2016–17 Arsenal F.C. season

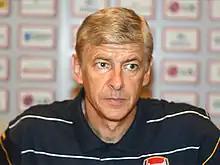
This was Arsène Wenger's 21st season with Arsenal.

Arsenal started November with a Champions League game away to Ludogorets Razgrad. Despite the Bulgarian side going into a shock 2–0 lead early on, Arsenal eventually came back with goals through Granit Xhaka, Olivier Giroud and a late Mesut Özil goal to win 3–2 and qualify for the knockout stages. This took Arsenal's unbeaten run to 15 games in all competitions. Arsenal then participated in the North London derby, hosting Tottenham Hotspur in Premier League action on 6 November. Arsenal gained the lead just prior to the half-time break, with Kevin Wimmer glancing Özil's free-kick past Hugo Lloris, before Spurs responded with a Harry Kane spot-kick following a tangle between Laurent Koscielny and Mousa Dembélé. Despite presses from either side late on, the game ended 1–1, and left Arsenal fourth in the Premier League going into the international break. Arsenal returned to Premier League action against Manchester United at Old Trafford on 19 November. During the match, Arsenal had not had an effort on goal and often conceded to allow United to control the game for long periods, and their advances toward goal were rewarded through a Juan Mata left-foot finish after 68 minutes. During the dying moments of the game, however, a substitute Giroud rose at the far post to head home an Alex Oxlade-Chamberlain cross.